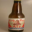
Label: bottle